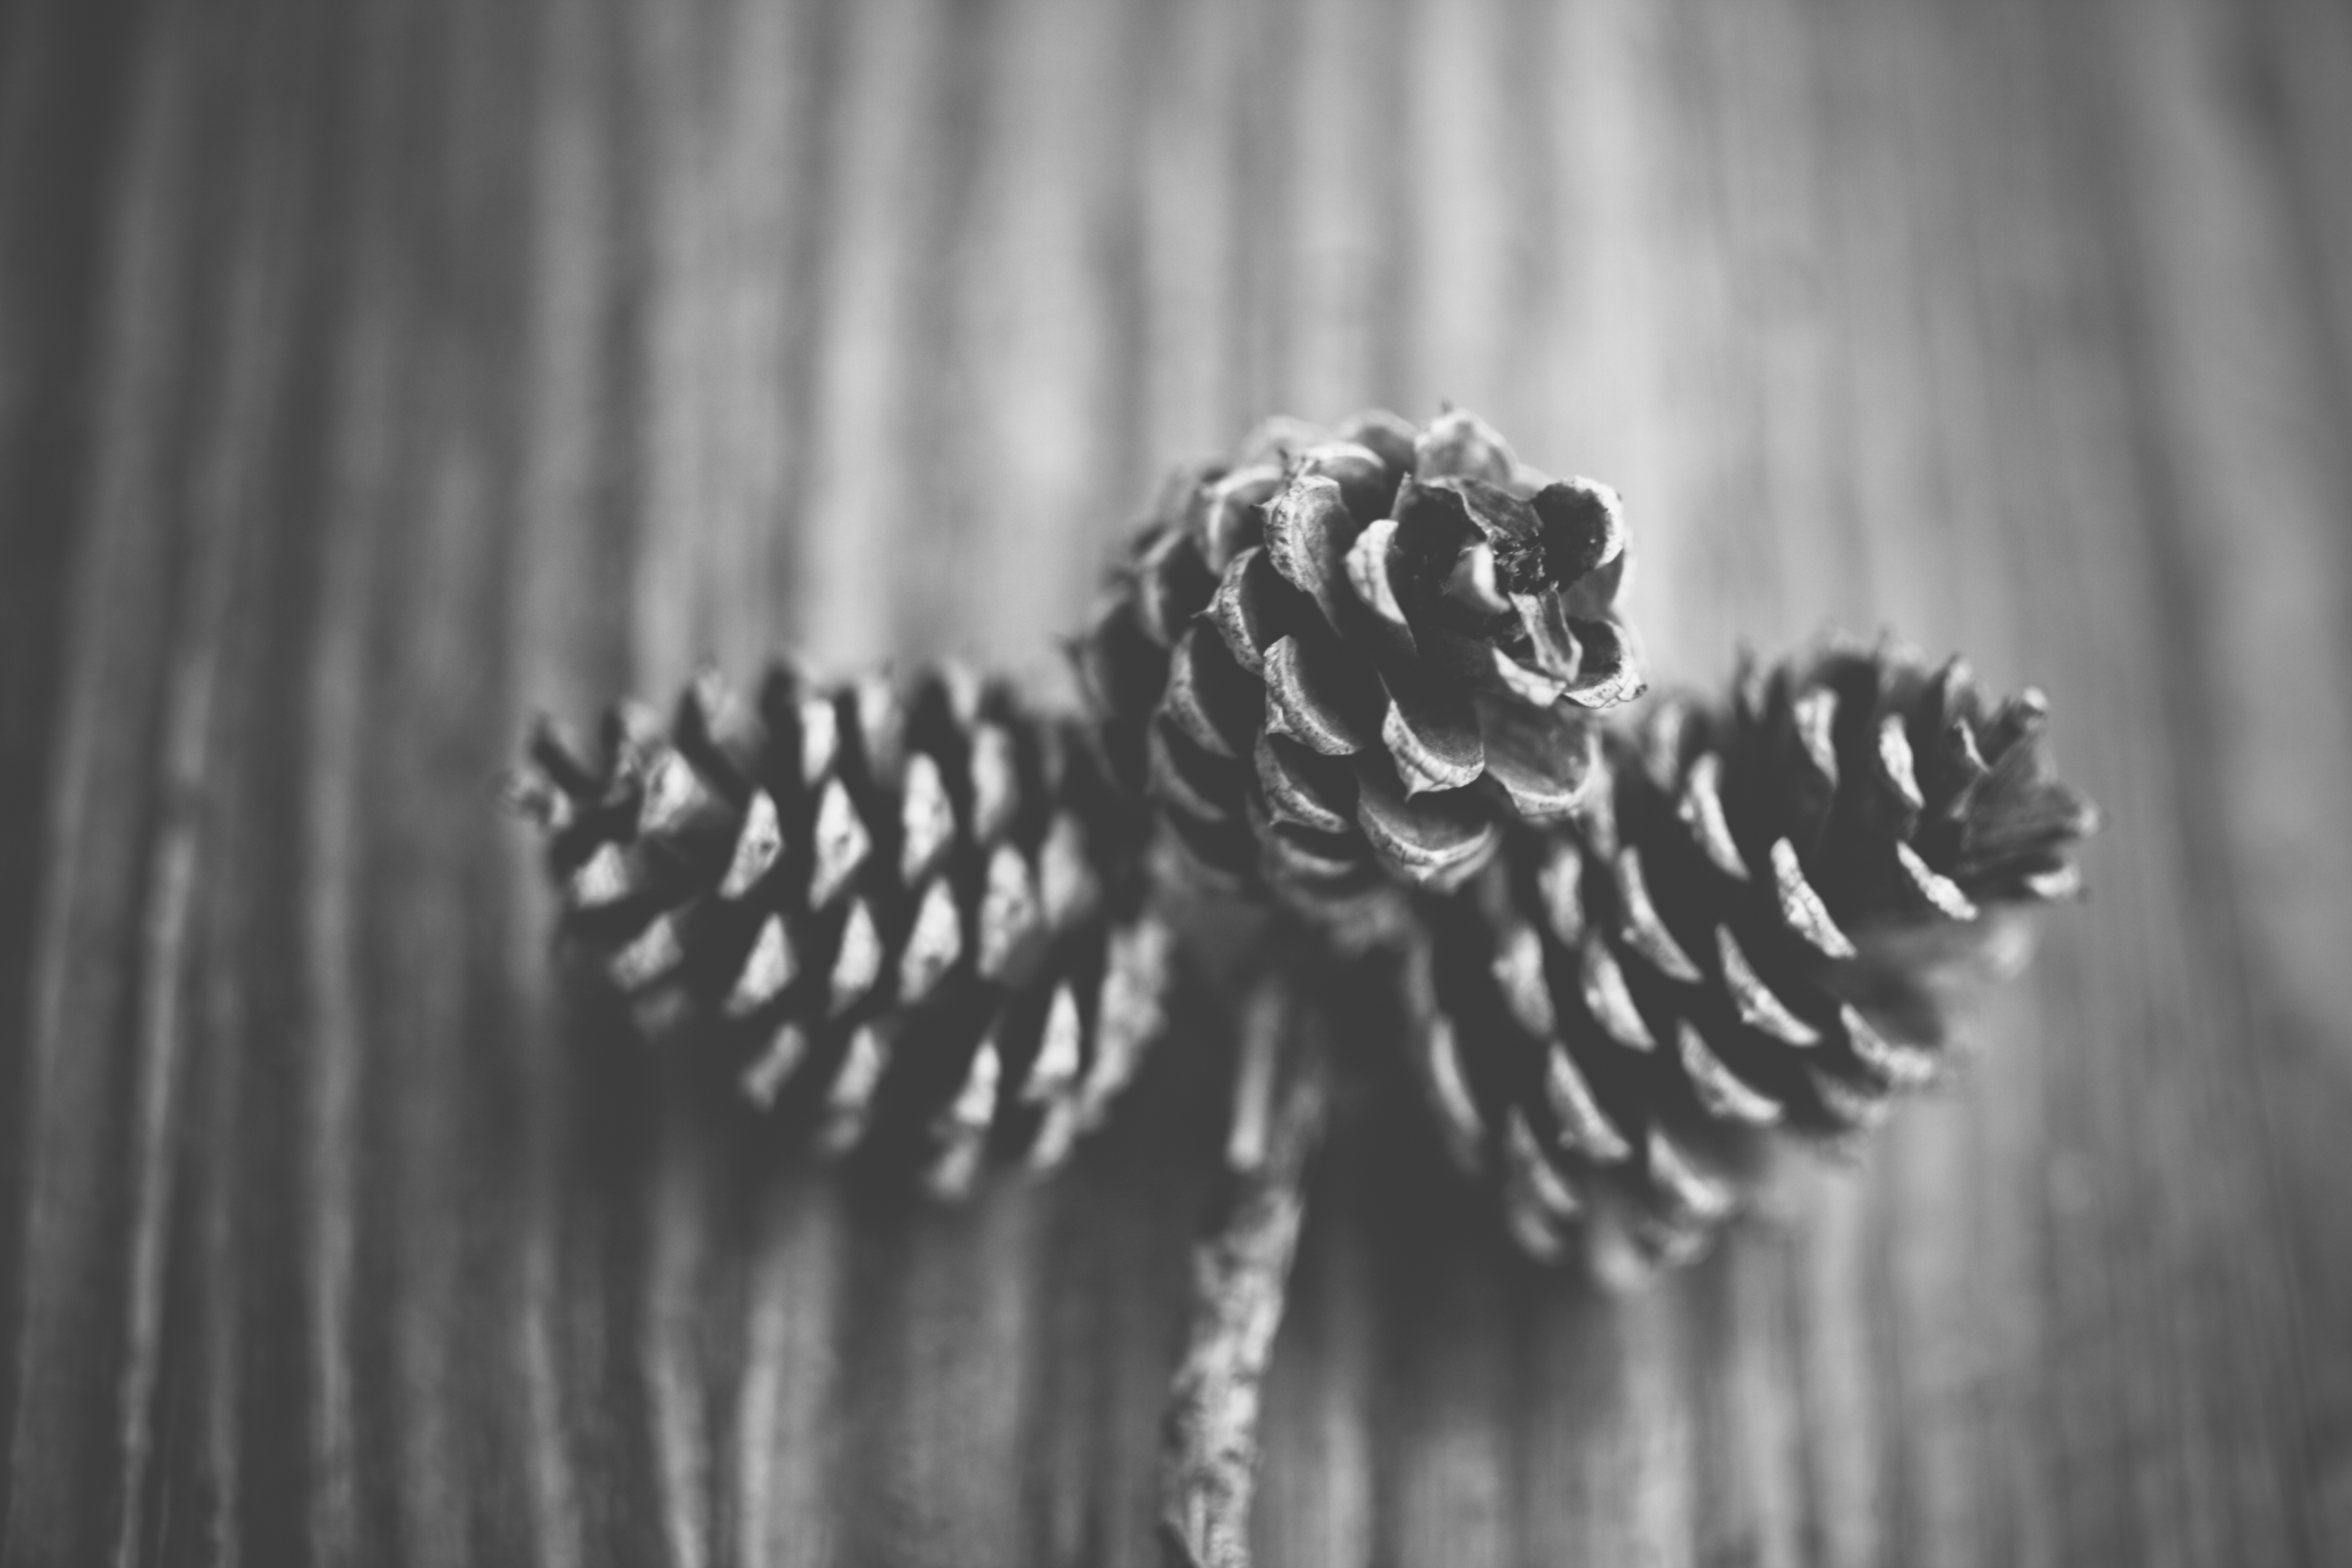
tree, branch, black and white, plant, wood, photography, leaf, flower, pinecone, weather, black, monochrome, twig, close up, acorns, macro photography, fir cone, monochrome photography, plant stem